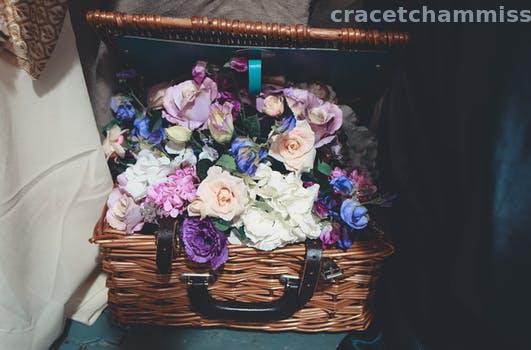
Label: Watermark